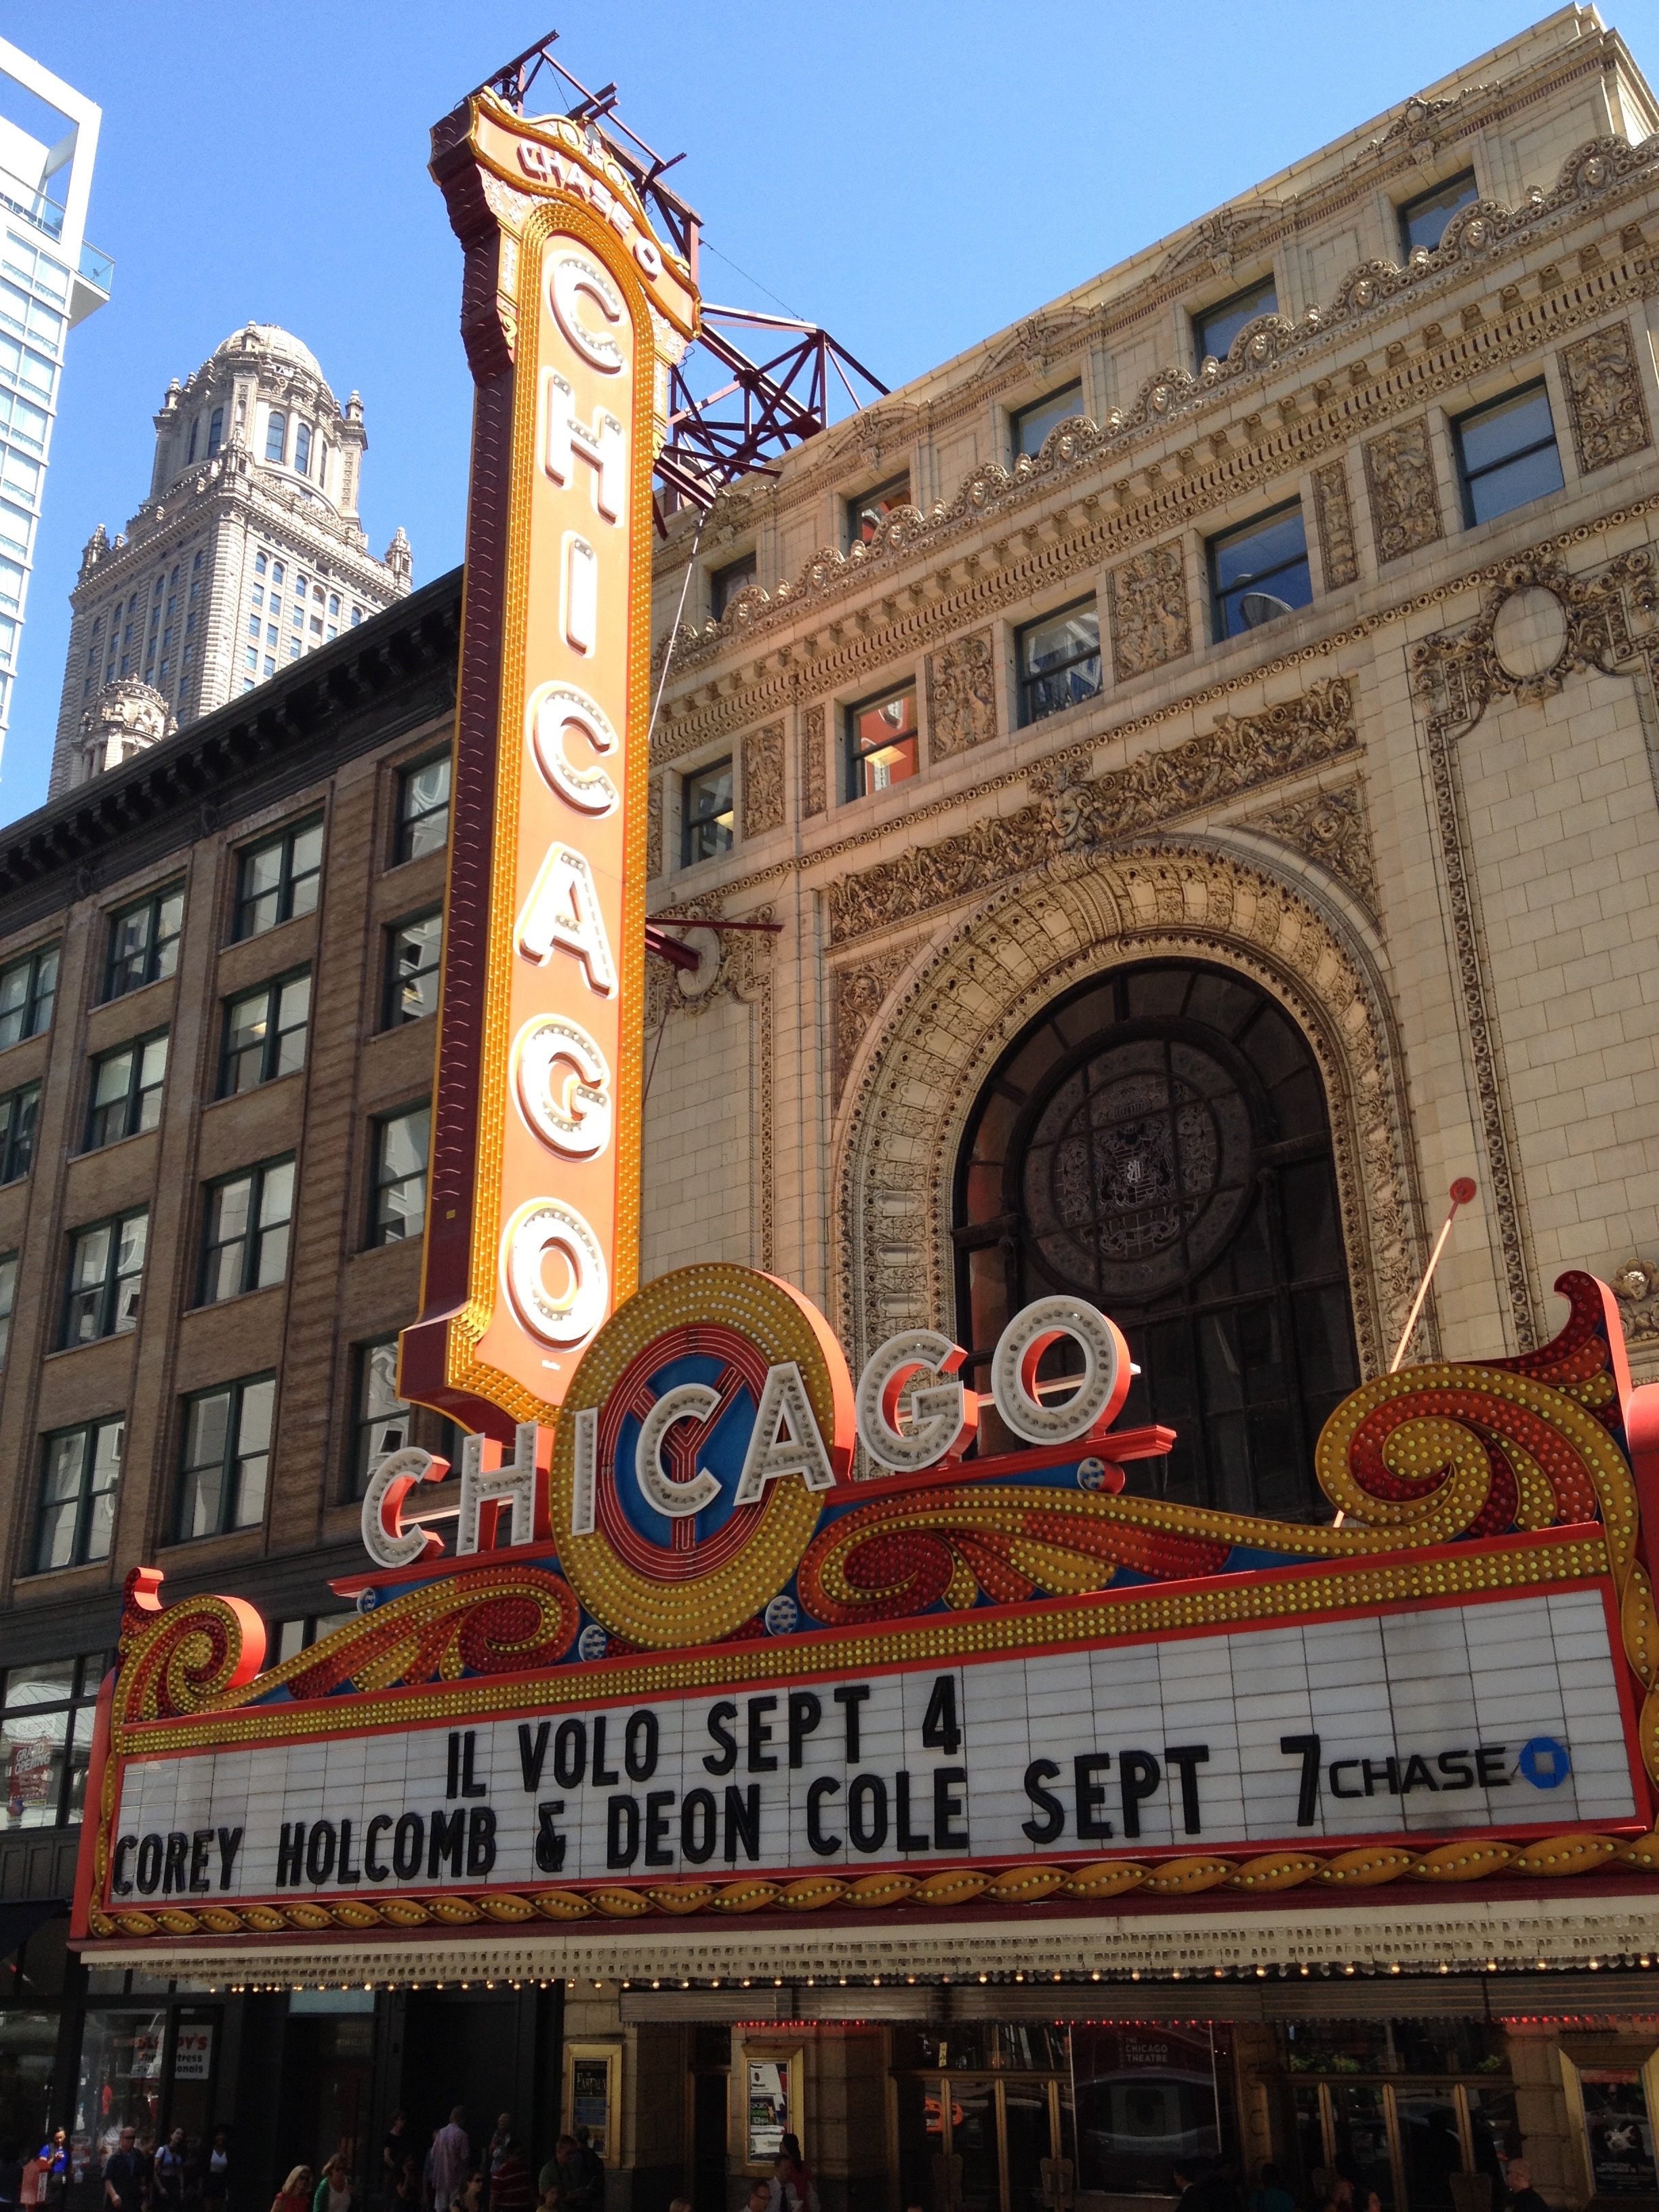
vintage, town, downtown, plaza, landmark, chicago, facade, tourism, theater